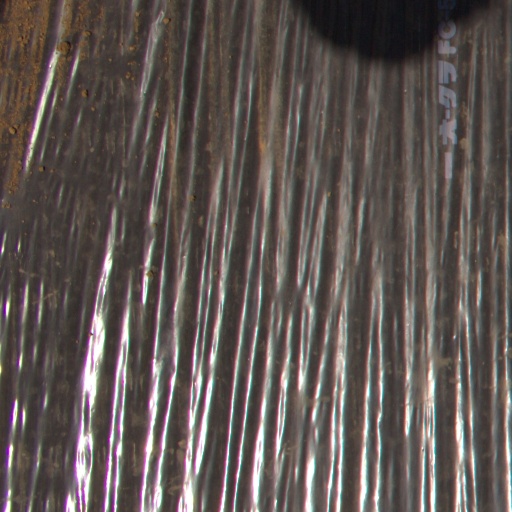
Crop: Jerusalem artichoke